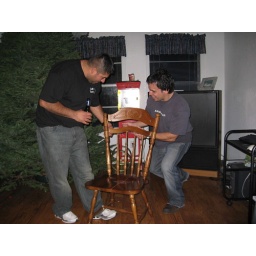
Jeremy happened to be sitting in the chair when it broke! Reuben trying to fix the chair!